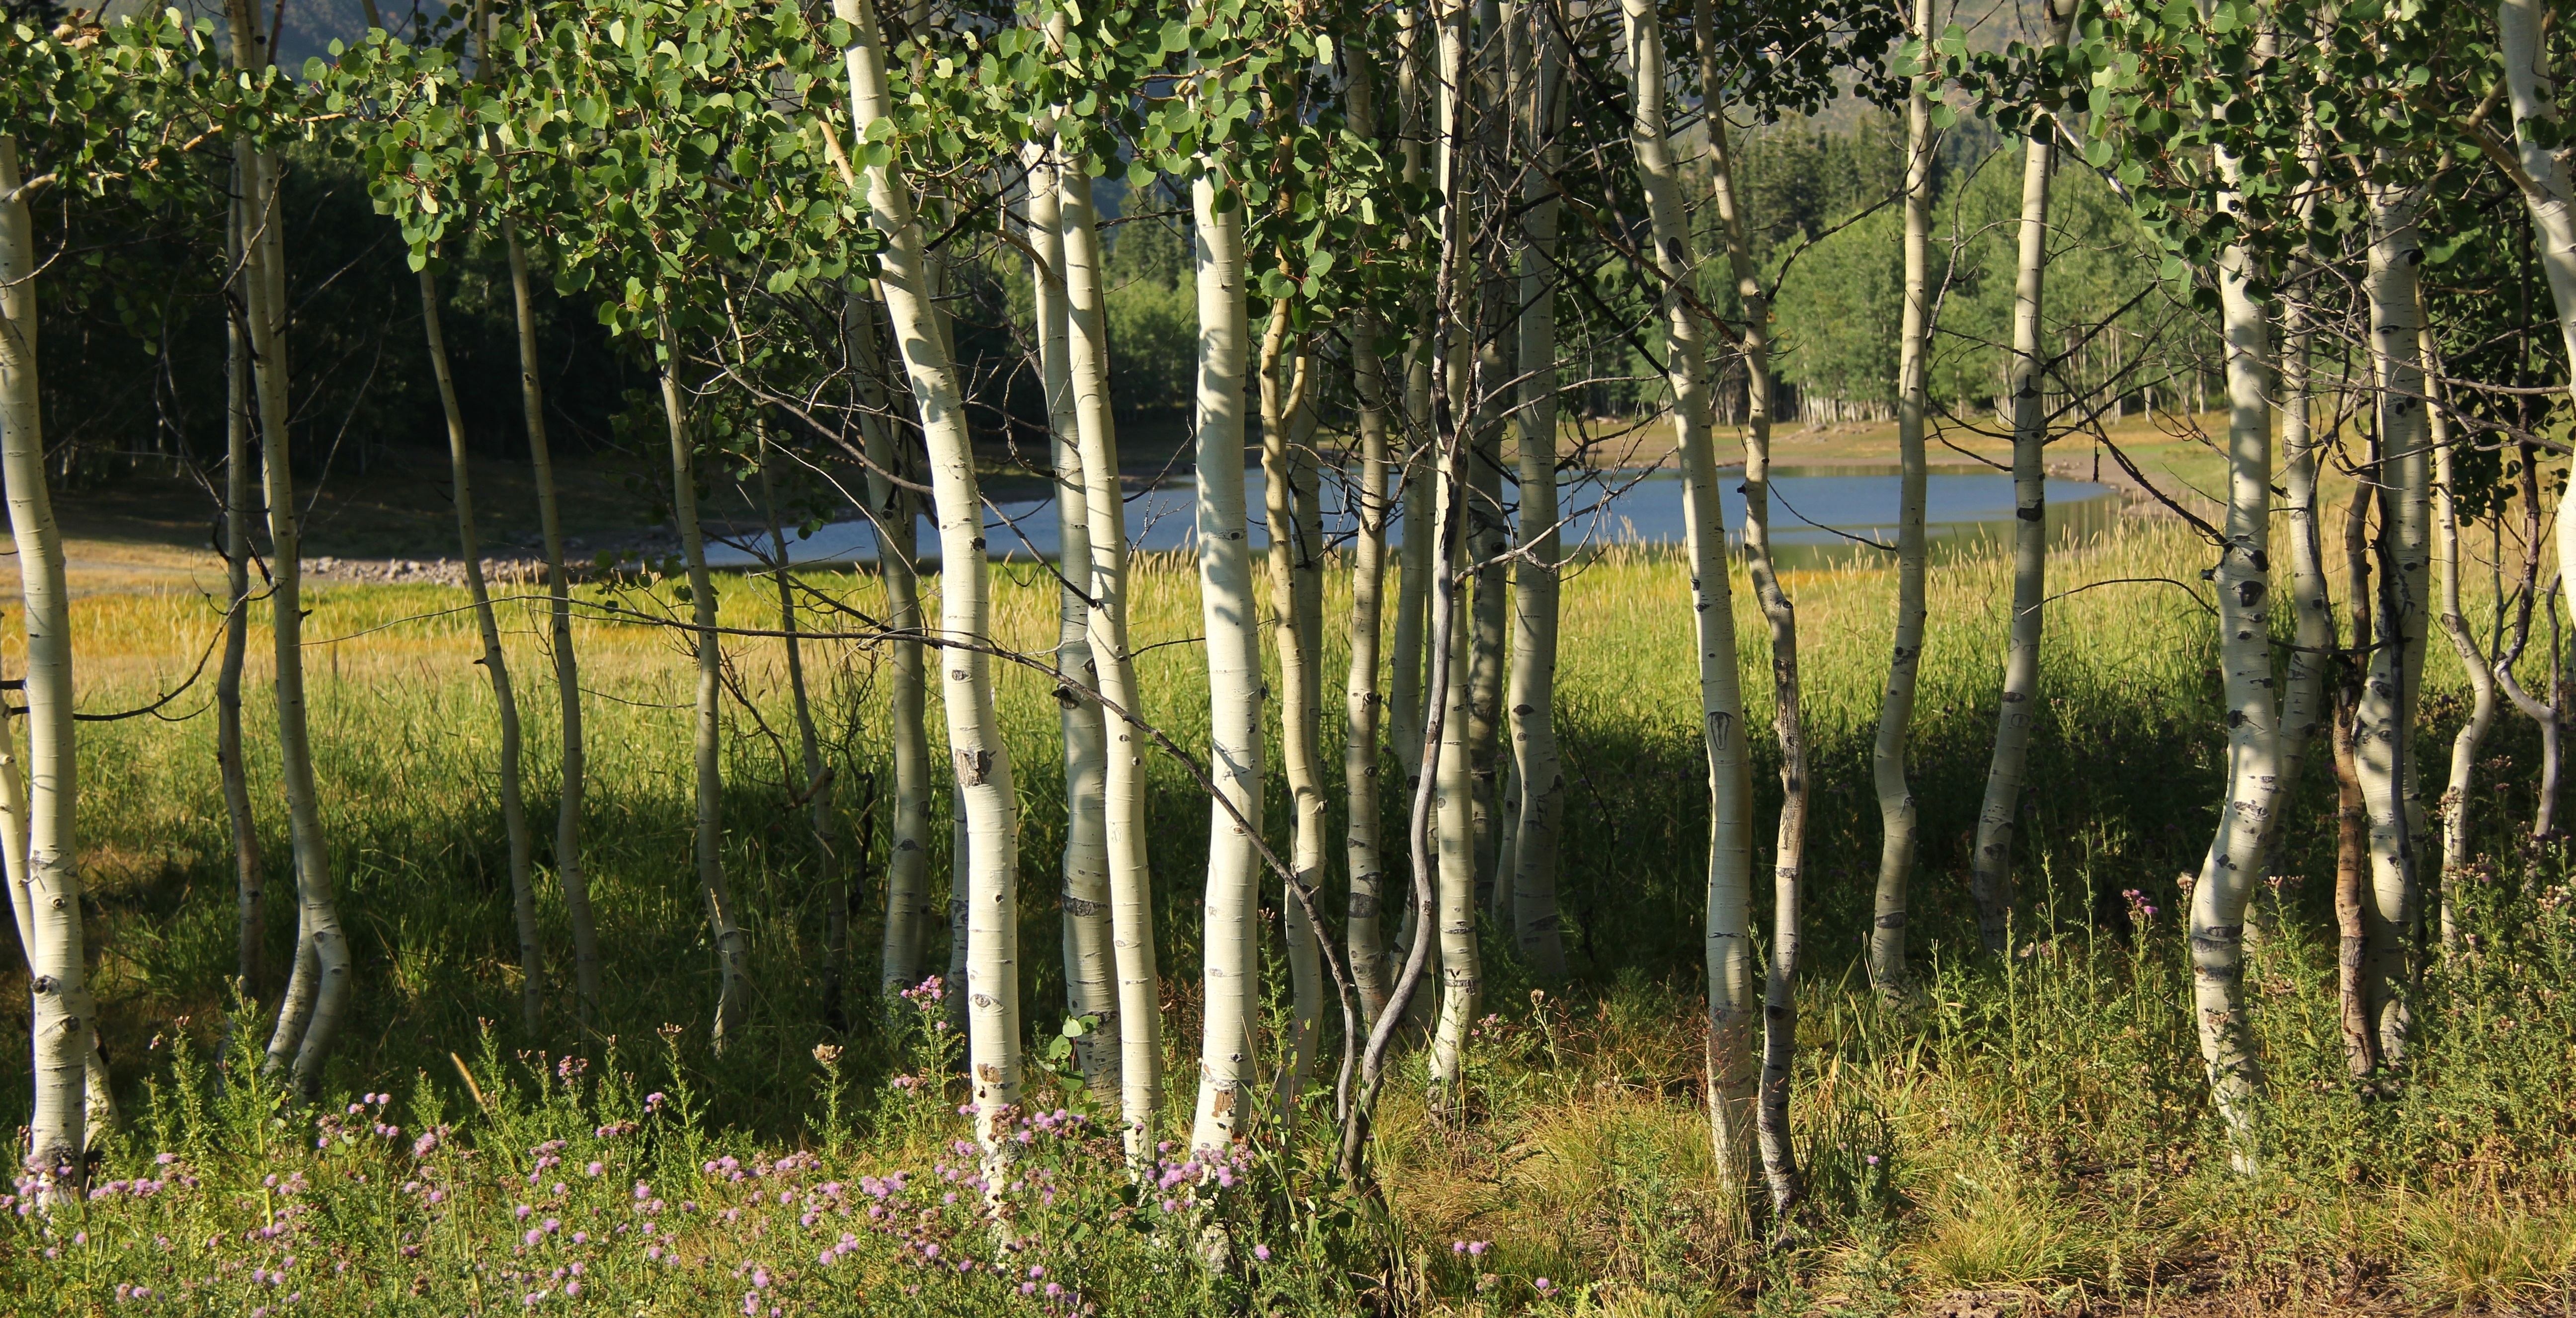
landscape, tree, nature, forest, grass, outdoor, swamp, branch, plant, field, meadow, countryside, pond, environment, birch, natural, wetland, woodland, habitat, ecosystem, flowering plant, birch trees, natural environment, grass family, woody plant, land plant, bayou, quaken asp glade